D-Live!!

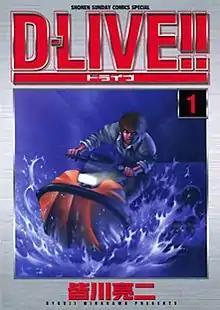
Manga volume 1, featuring Satoru Ikaruga riding a Jet Ski in the sewers

D-Live!! (stylized as D-LIVE!!) is a Japanese manga series written and illustrated by Ryōji Minagawa. It was serialized in Shogakukan's "Weekly Shōnen Sunday" magazine from 2002 to 2006. The manga tells the story of Satoru Ikaruga, a high schooler nicknamed "genius driver" who can operate almost any vehicle and works for a multinational specialist company called the Almighty Support Enterprise (ASE). Ikaruga is called whenever ASE is hired to solve a case which involves vehicle driving, most of the time working with other ASE agents to resolve situations assigned to them by various clients.